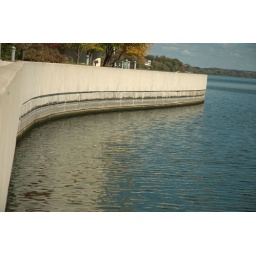
retaining wall reflecting in lake monona